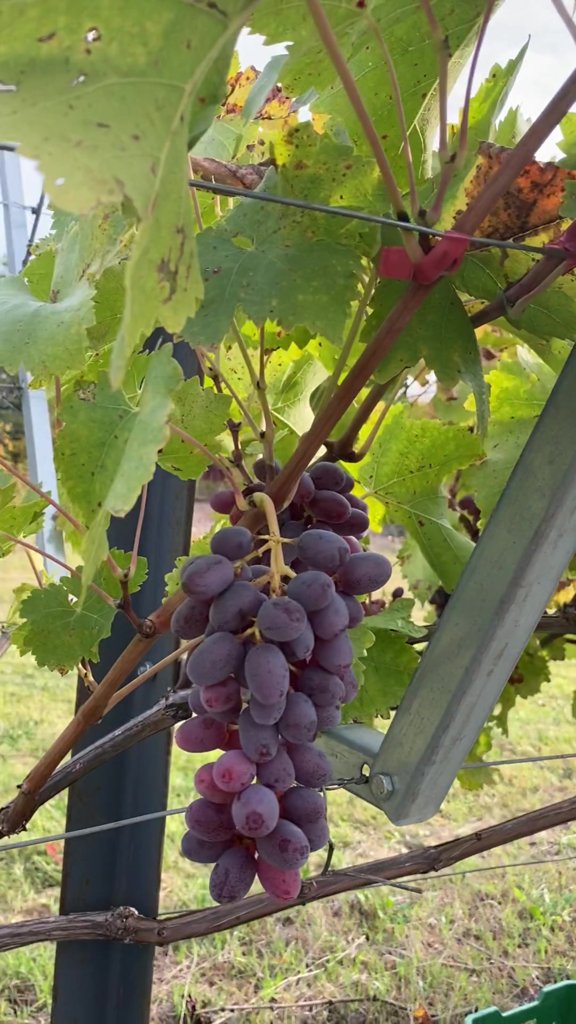
Berries visible: 44
Grape clusters: 1